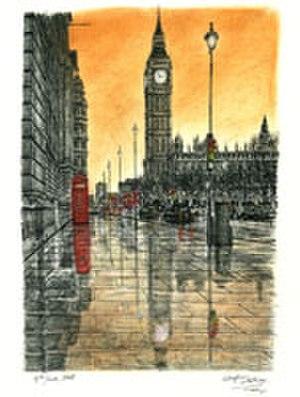
Stephen Wiltshire, né le 24 avril 1974 à Londres, est un artiste britannique.